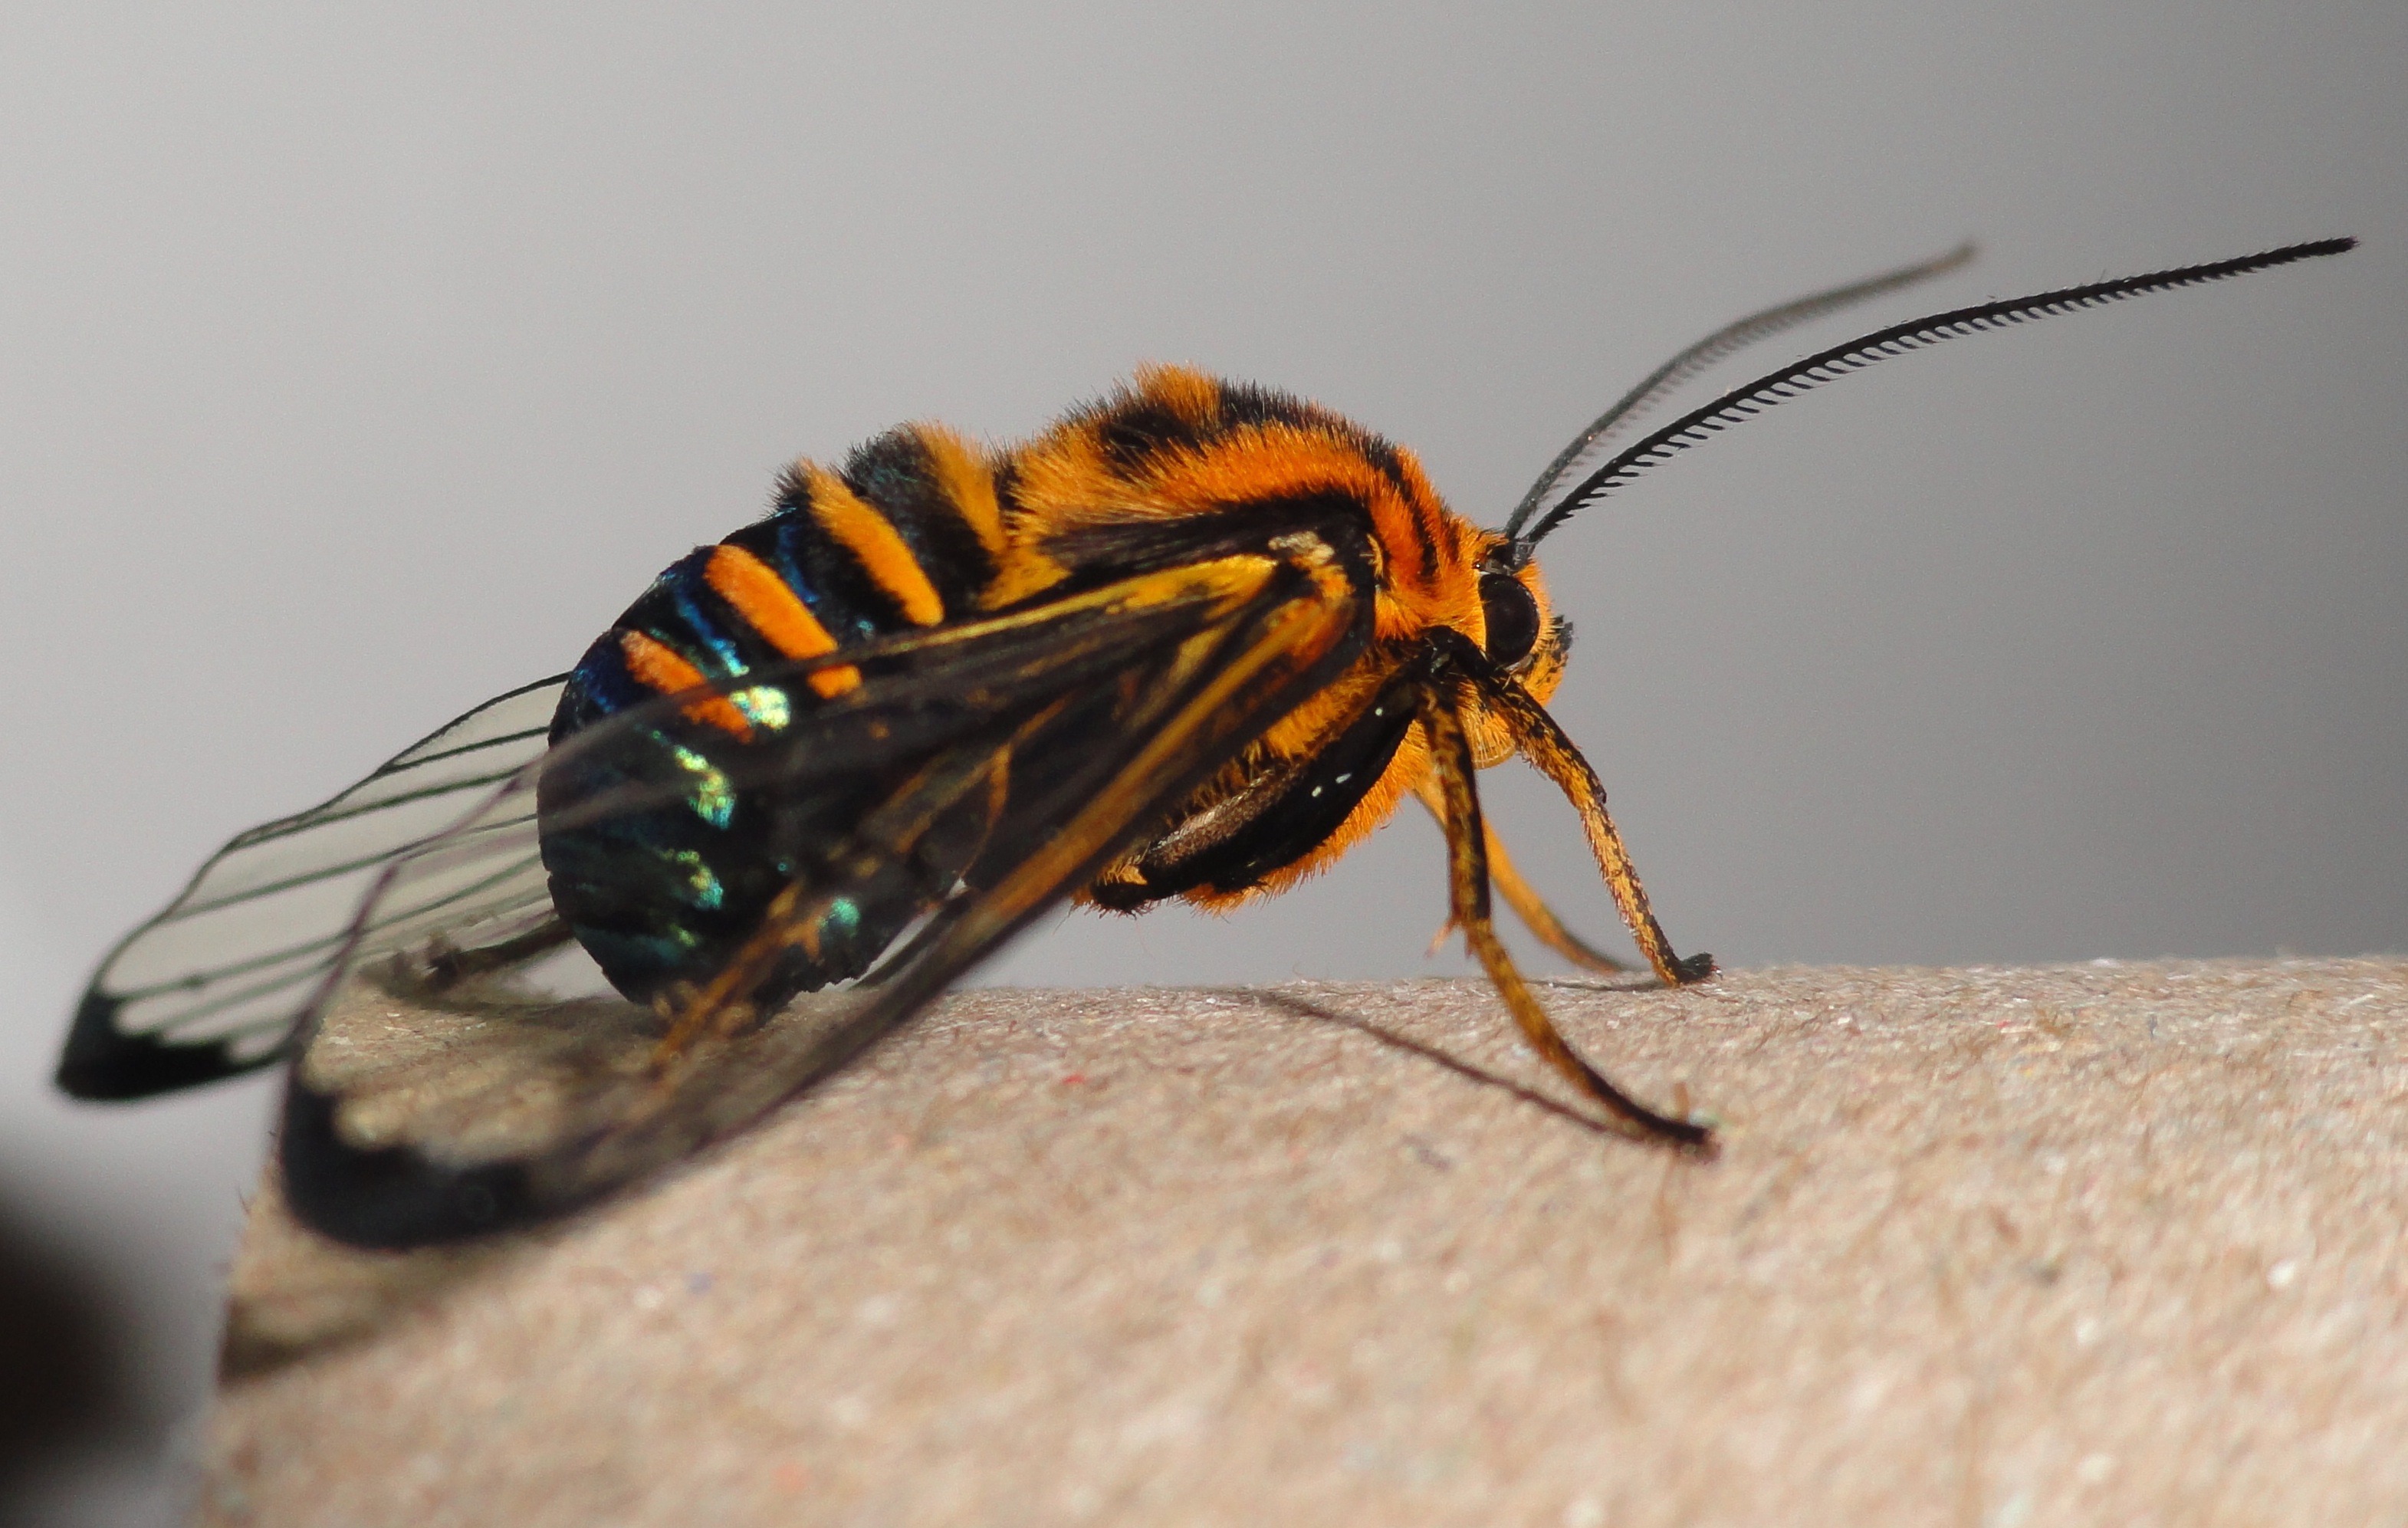
nature, wing, photography, animal, valley, flying, fly, wild, live, orange, jungle, insect, natural, small, park, butterfly, black, fauna, invertebrate, life, close up, transparent, native, national, full, colors, of, wings, tiny, hairy, diversity, beauty, beautiful, taxonomy, image, united, hd, extinction, wasp, pest, species, tender, endemic, colombia, in, via, macro photography, arthropod, farallones, william, of the, morphology, arenas, cauca, moths and butterflies, jamund, scarce, alberto, prieto